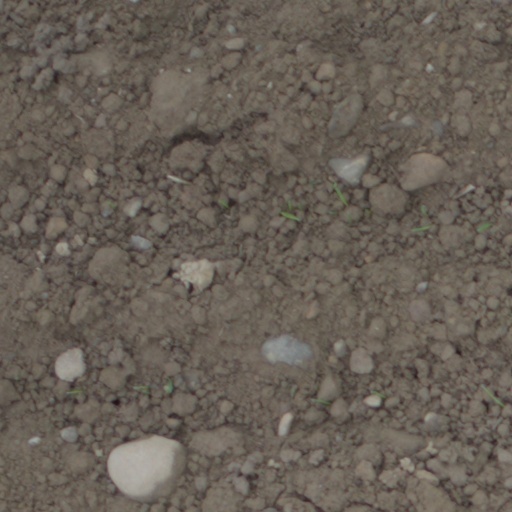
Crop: wheat